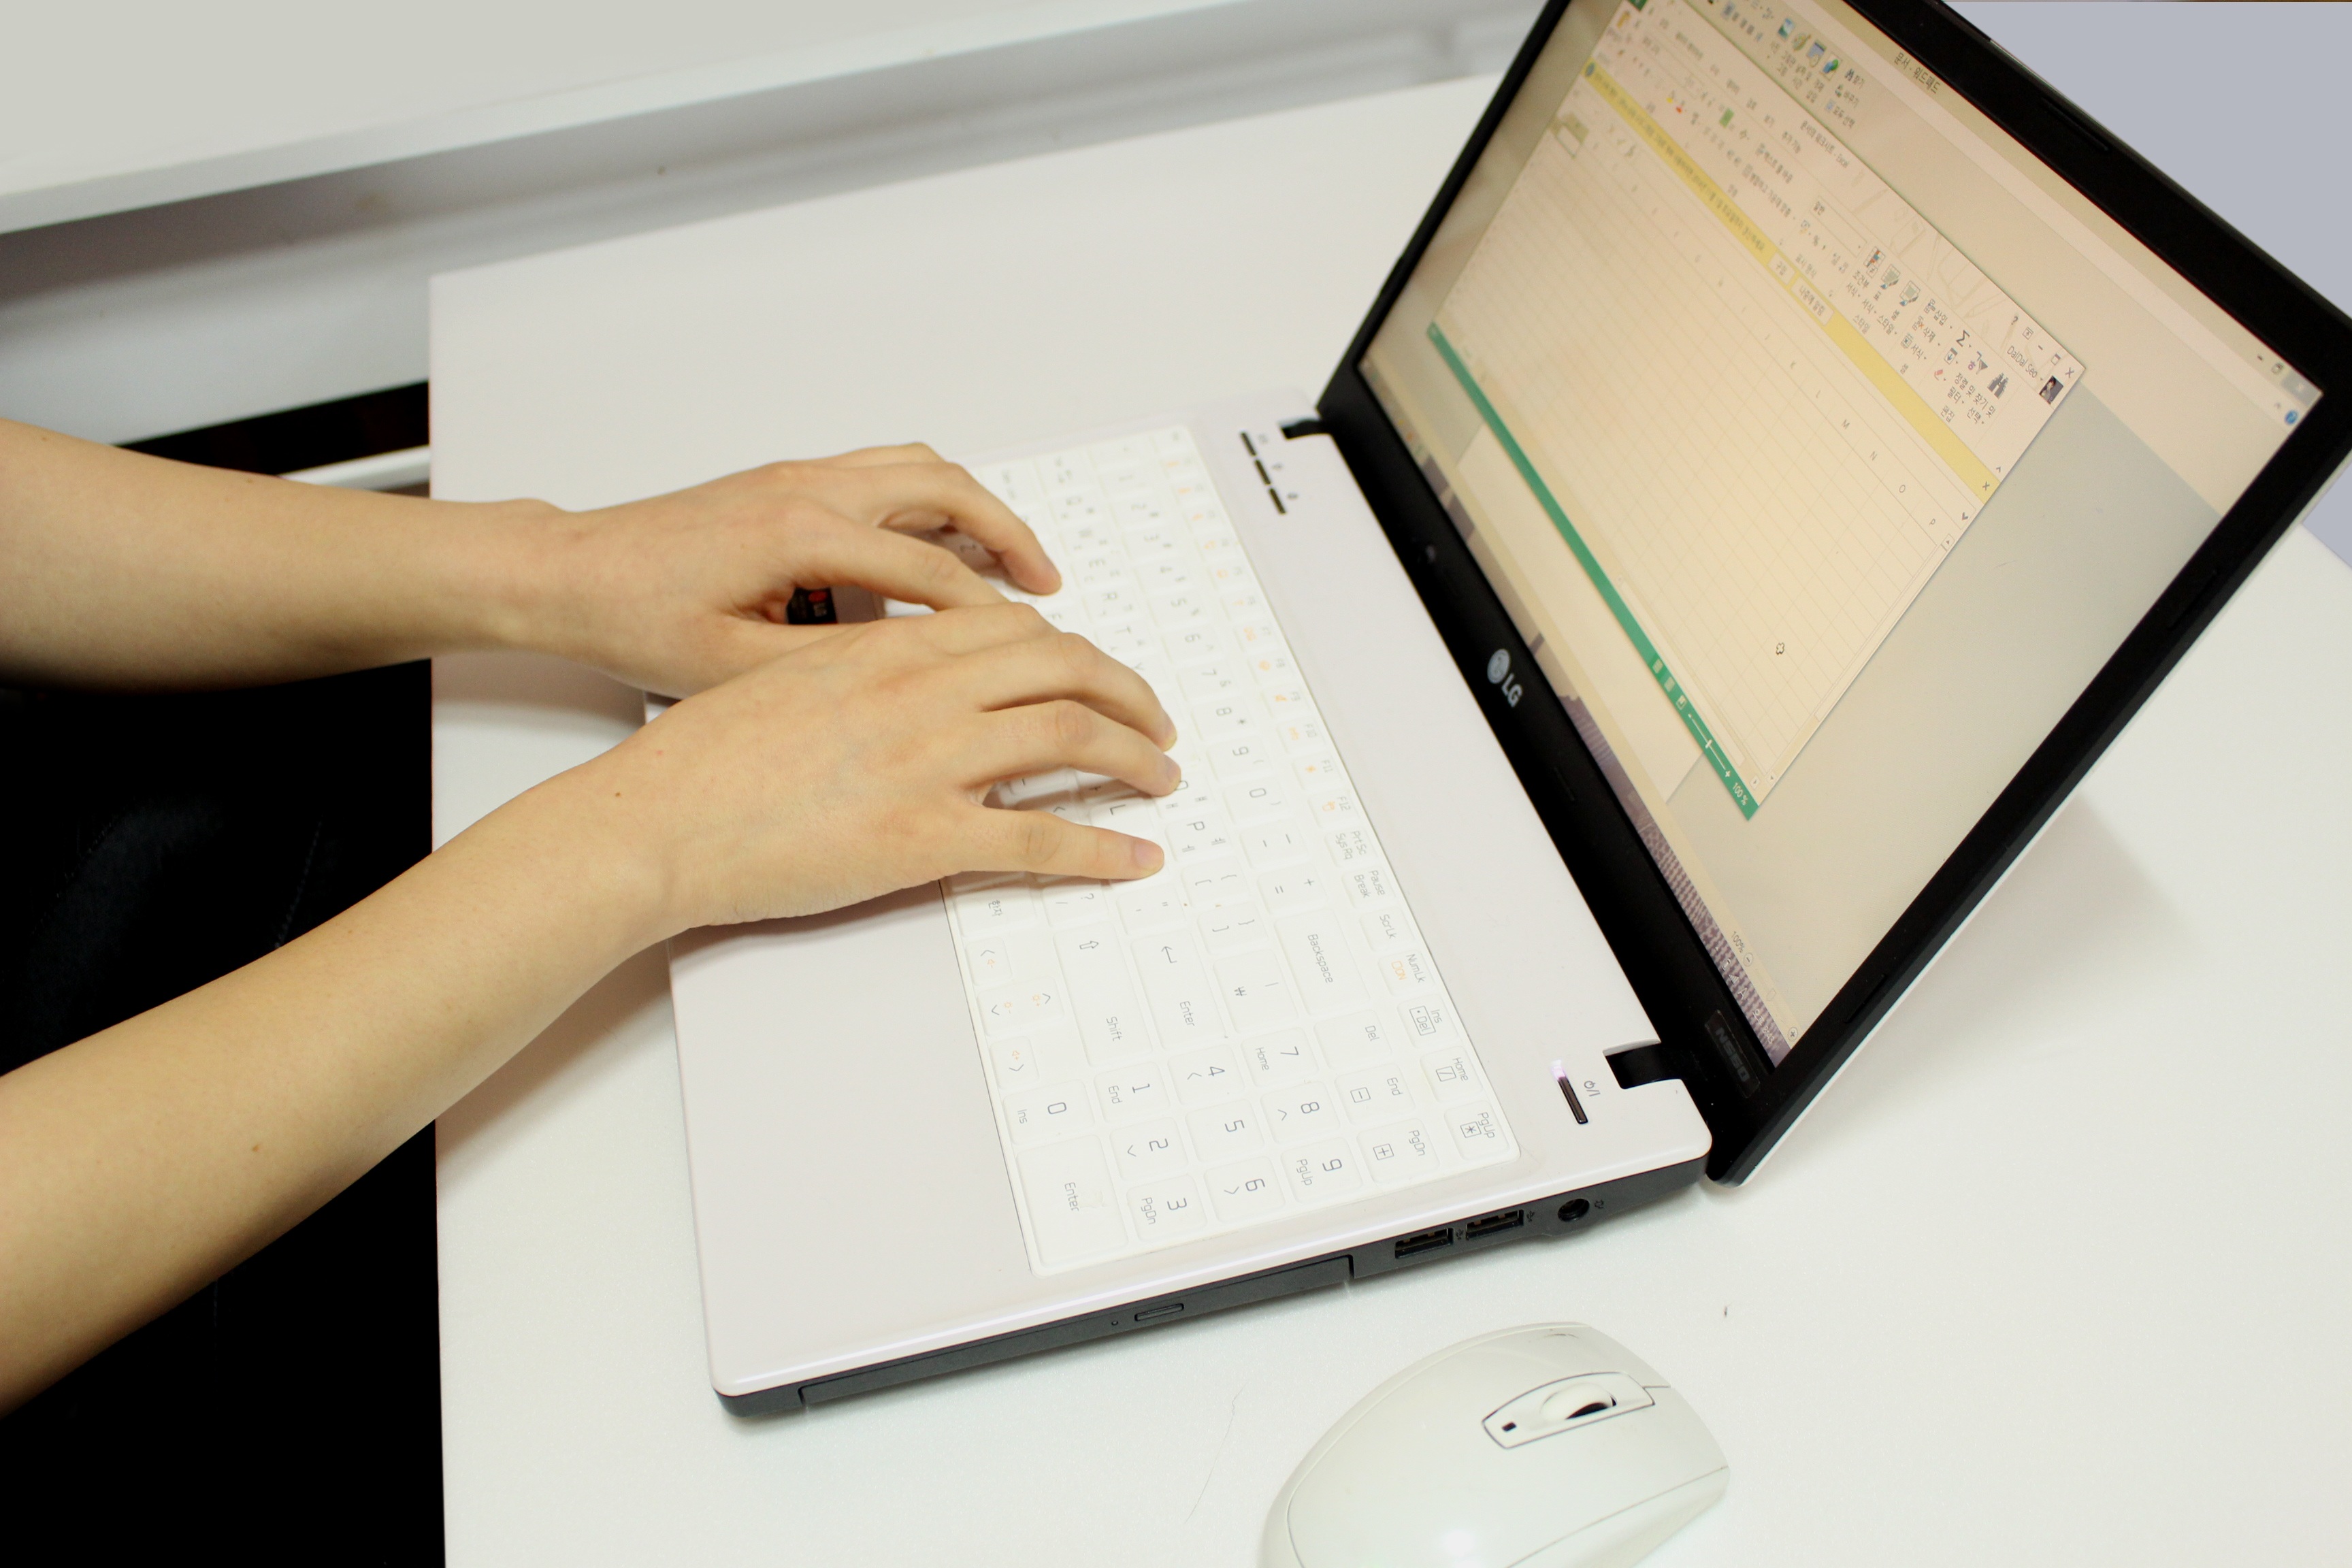
notebook, computer, writing, work, hand, working, technology, brand, product, study, design, school, days, document, practice, personal computer, counsel